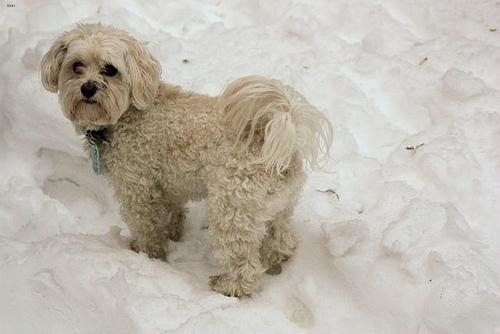
Breed: havanese